Michela Cerruti

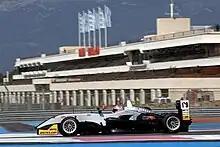
Cerruti competing in the European F3 Open series.

She debuted in the Italian Touring Endurance Championship (CITE) in 2008, racing an Alfa Romeo 147, sharing the drive with Mario Ferraris, finishing third in the class standings. She remained in CITE in 2009, racing an Abarth 500.